La Ferrière-de-Flée

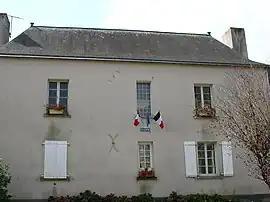
Mairie de la Ferrière-de-Flée

La Ferrière-de-Flée is a former commune in the Maine-et-Loire department in western France. On 15 December 2016, it was merged into the new commune Segré-en-Anjou Bleu.